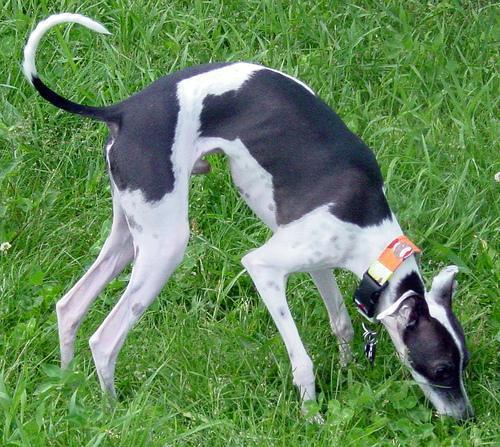
Italian_greyhound